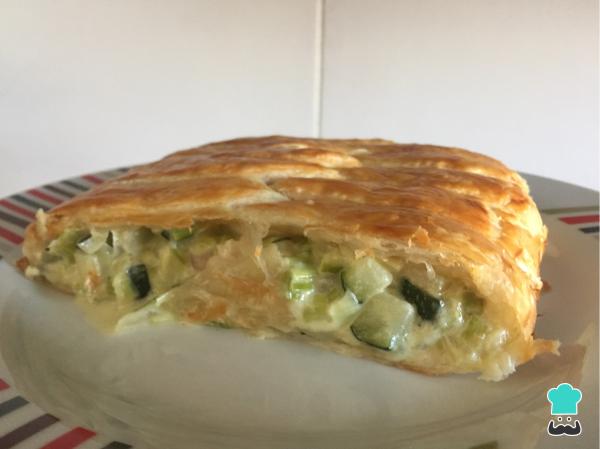
Y a disfrutar de este exquisito plato. Si tienes cualquier duda puedes preguntarmelo en los comentarios.